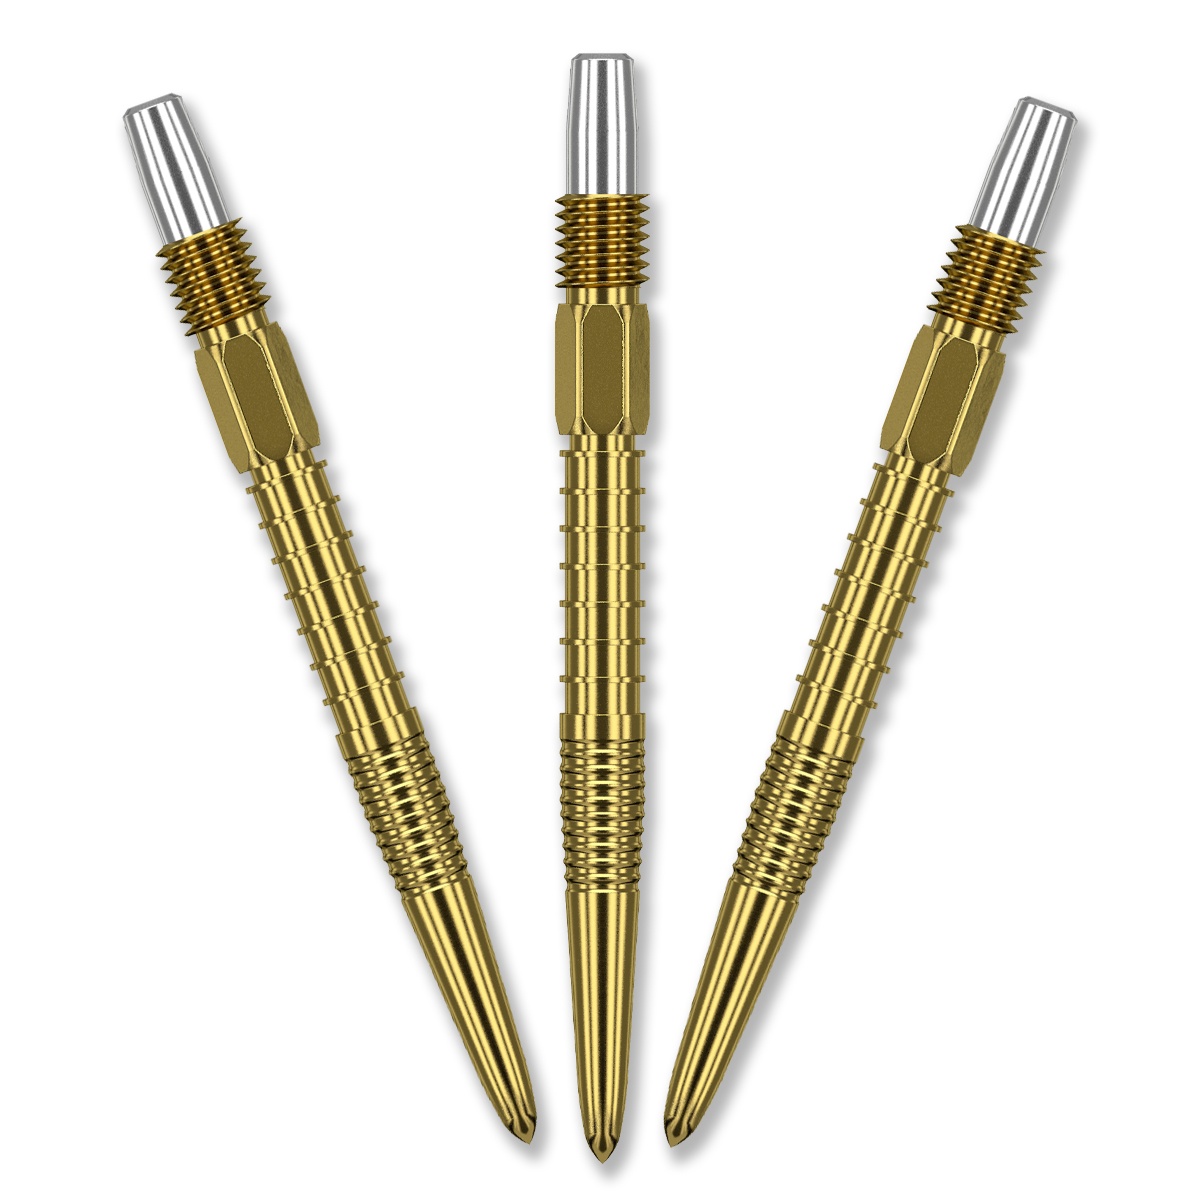
TARGET Swiss FIRE POINT Dart Points - Gold 26mm, 30mm, 35mm
The Firepoint offers precision milling along the barrel for added finger grip and a more secure entry into the board. What is Swiss Point? Swiss Point (SP) is Target's patented interchangeable point system that allows you to change your point length, style, and colour in seconds with just a pocket sized SP tool. Swiss FIRE Point tips are available in sizes 26mm and 30mm. Note. Swiss Points are only compatible with Target Darts Swiss Point barrels.
Brand: Target
Category: Sporting Goods > Indoor Games > Throwing Darts > Dart Parts > Dart Tips